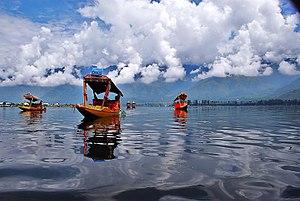
Le lac Dhal, en hindi डल झील, est un lac d'Inde situé dans l'État du Jammu-et-Cachemire, dans la vallée du Cachemire. La ville de Srinagar se trouve sur ses rives. Il est principalement alimenté par un canal dont les eaux proviennent de la Jhelum qui passe à proximité. Il constitue ainsi une réserve d'eau utilisée pour l'eau potable de Srinagar et l'agriculture. Le paysage qu'il offre avec ses rives verdoyantes sur fond de montagnes a favorisé le tourisme, l'implantation de nombreux hôtels sur ses rives et la navigation de plaisance dans les shikaras, les embarcations traditionnelles.